Buena Vista Social Club

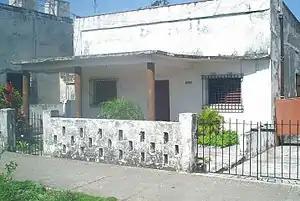
Abandoned building in Almendares, Marianao, that housed the Buenavista Social Club in the 1940s.

The Buenavista Social Club was a members-only club originally located in Buenavista (literally "good view"), a quarter in the current neighbourhood of Playa (before 1976 part of Marianao), one of the 15 municipalities in Cuba's capital, Havana. The original club was founded in 1932 in a small wooden venue at "calle Consulado y pasaje "A"" (currently "calle 29, n. 6007"). In 1939, due to lack of space the club relocated to number 4610 on Avenue 31, between "calles" 46 and 48, in Almendares, Marianao. This location is recalled by Juan Cruz, former director of the Marianao Social Club and master of ceremonies at the Salón Rosado de la Tropical (other nightclubs in Havana). As seen in the "Buena Vista Social Club" documentary, when musicians Ry Cooder, Compay Segundo and a film crew attempted to identify the location of the club in the 1990s, local people could not agree on where it had stood.